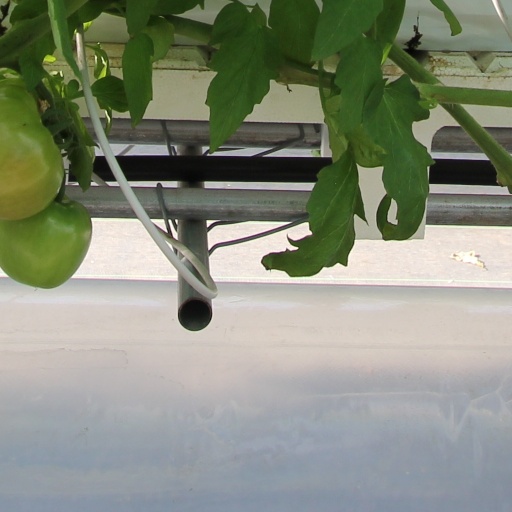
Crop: tomato